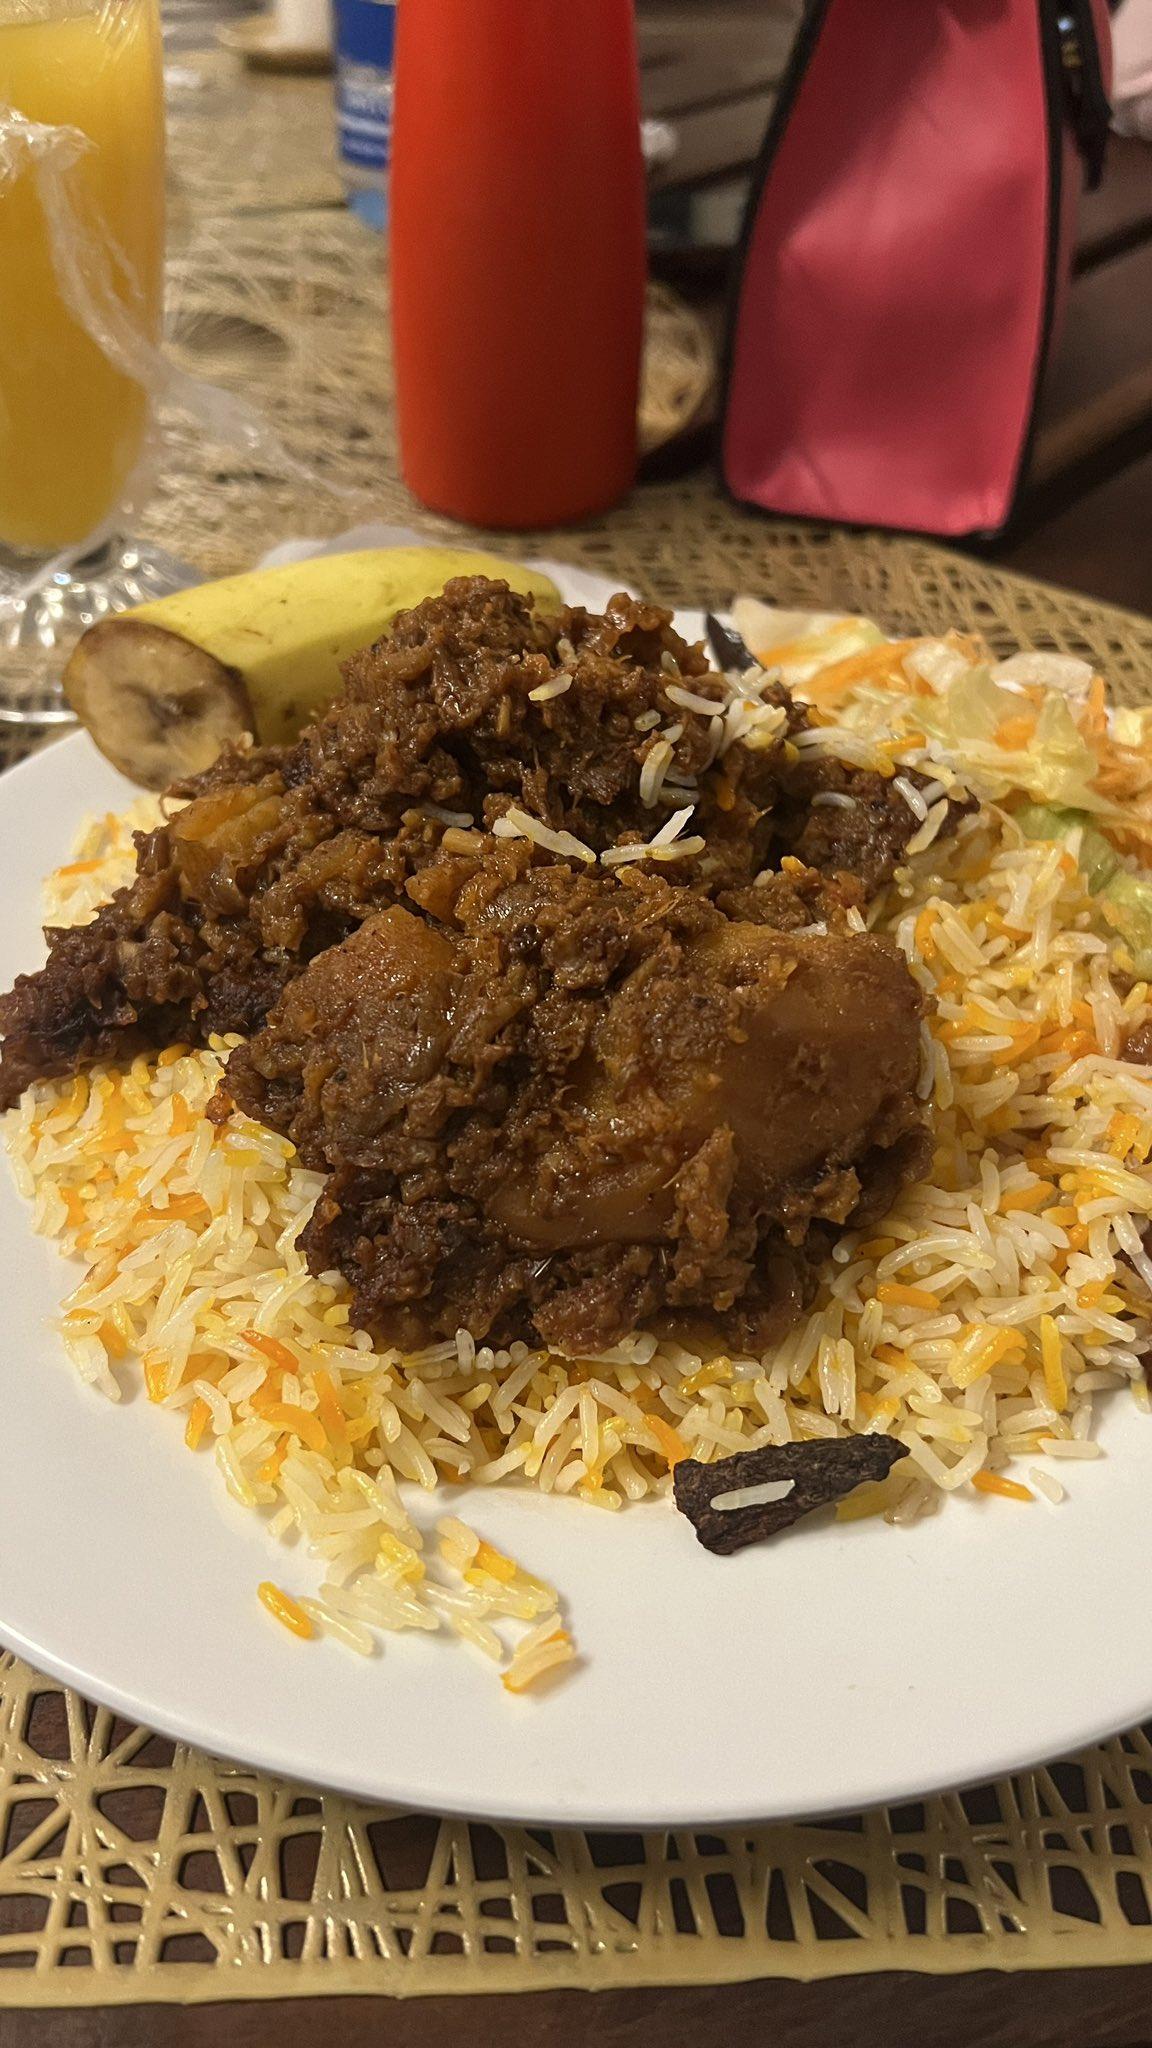
Biriani inayohusisha vipande laini vya nyama vya kondoo au mbuzi vinavyopikwa na viungo mbalimbali kama vile iliki, mdalasini, tangawizi, vitunguu saumu na kisha huwekwa tabaka na wali wa [cs] basmati [cs].